Oregon Racquetball

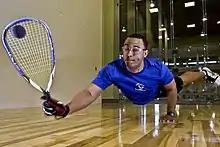
Playing Racquetball

Oregon Racquetball comprises three associations that provide statewide racquetball activities to three different groups. As a whole, Oregon provides the sport of racquetball with nationally recognized programs, events and players. Each association is run separately with its own board of directors, budgets and sponsors.